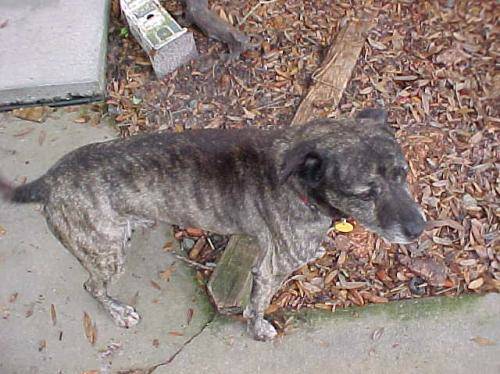
Label: dog